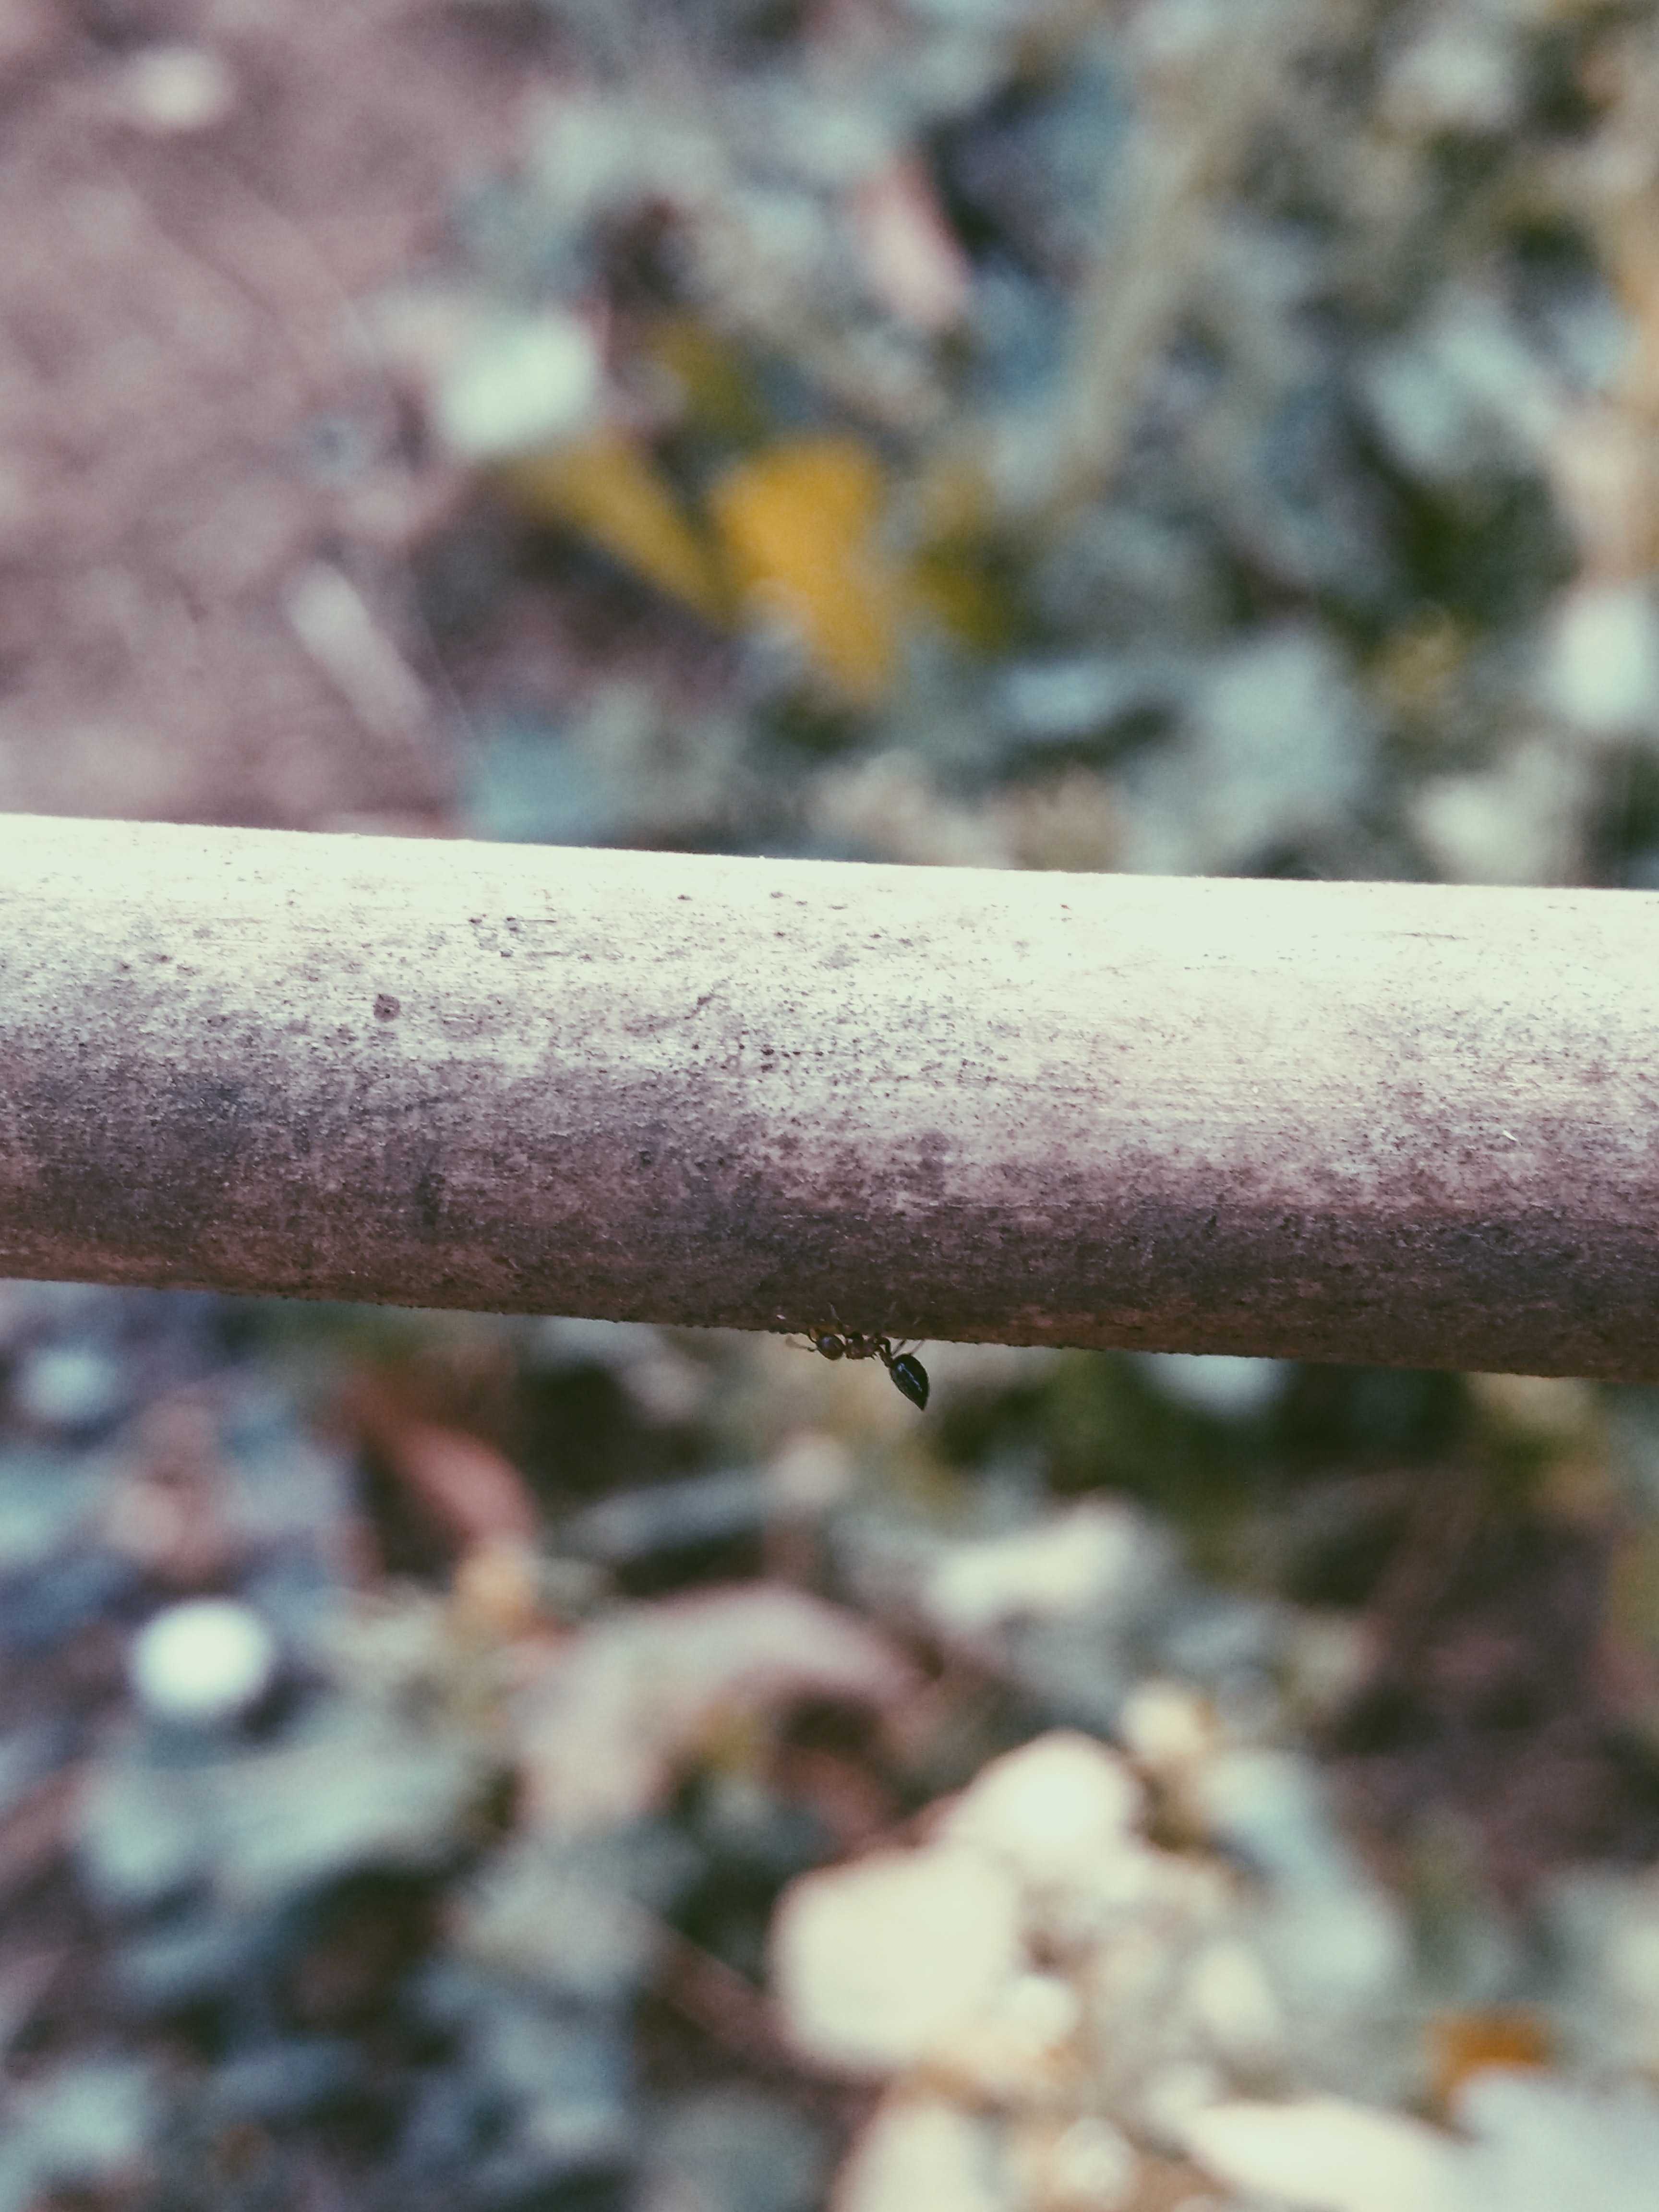
branch, leaf, tree, close up, plant stem, twig, plant, wood, metal, rust